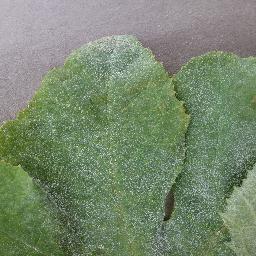
Label: Squash___Powdery_mildew